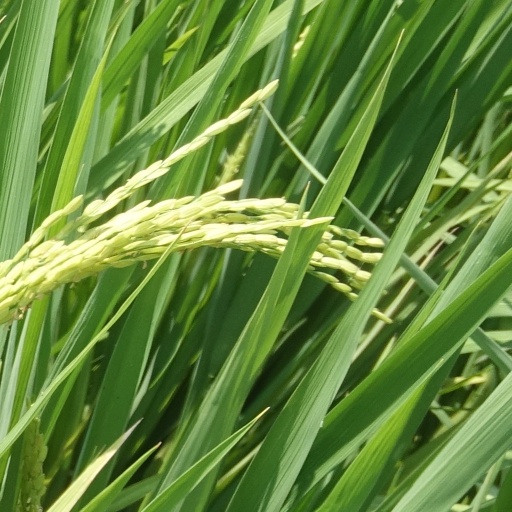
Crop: rice